Pelé

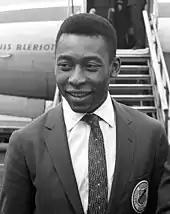
Pelé with Santos in the Netherlands, October 1962

Pelé states that his most memorable goal was scored at the Estádio Rua Javari on a Campeonato Paulista match against São Paulo rival Clube Atlético Juventus on 2 August 1959. As there is no video footage of this match, Pelé asked that a computer animation be made of this specific goal. In March 1961, Pelé scored the "gol de placa" (goal worthy of a plaque), against Fluminense at the Maracanã. Pelé received the ball on the edge of his own penalty area, and ran the length of the field, eluding opposition players with feints, before striking the ball beyond the goalkeeper. A plaque was commissioned with a dedication to "the most beautiful goal in the history of the Maracanã".